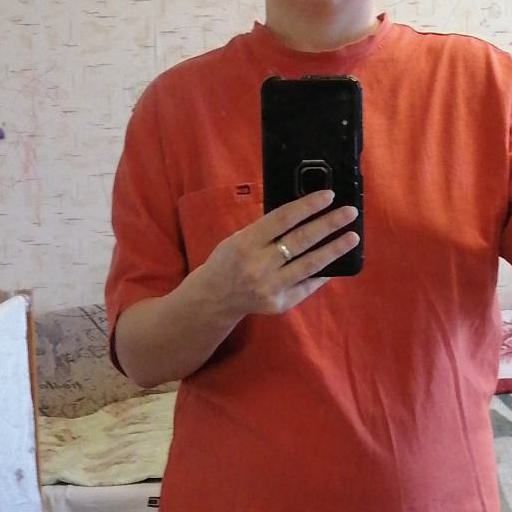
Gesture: no_gesture